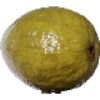
Label: Guava 1